Castle of Soto (Aller)

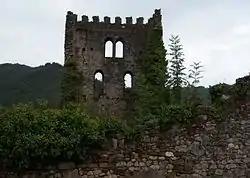

Castle of Soto (Aller) is a castle situated in Aller, Asturias, Spain. It was declared "Bien de Interés Cultural" on 10 July 1975.